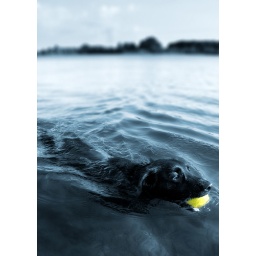
Ima with ball in the water